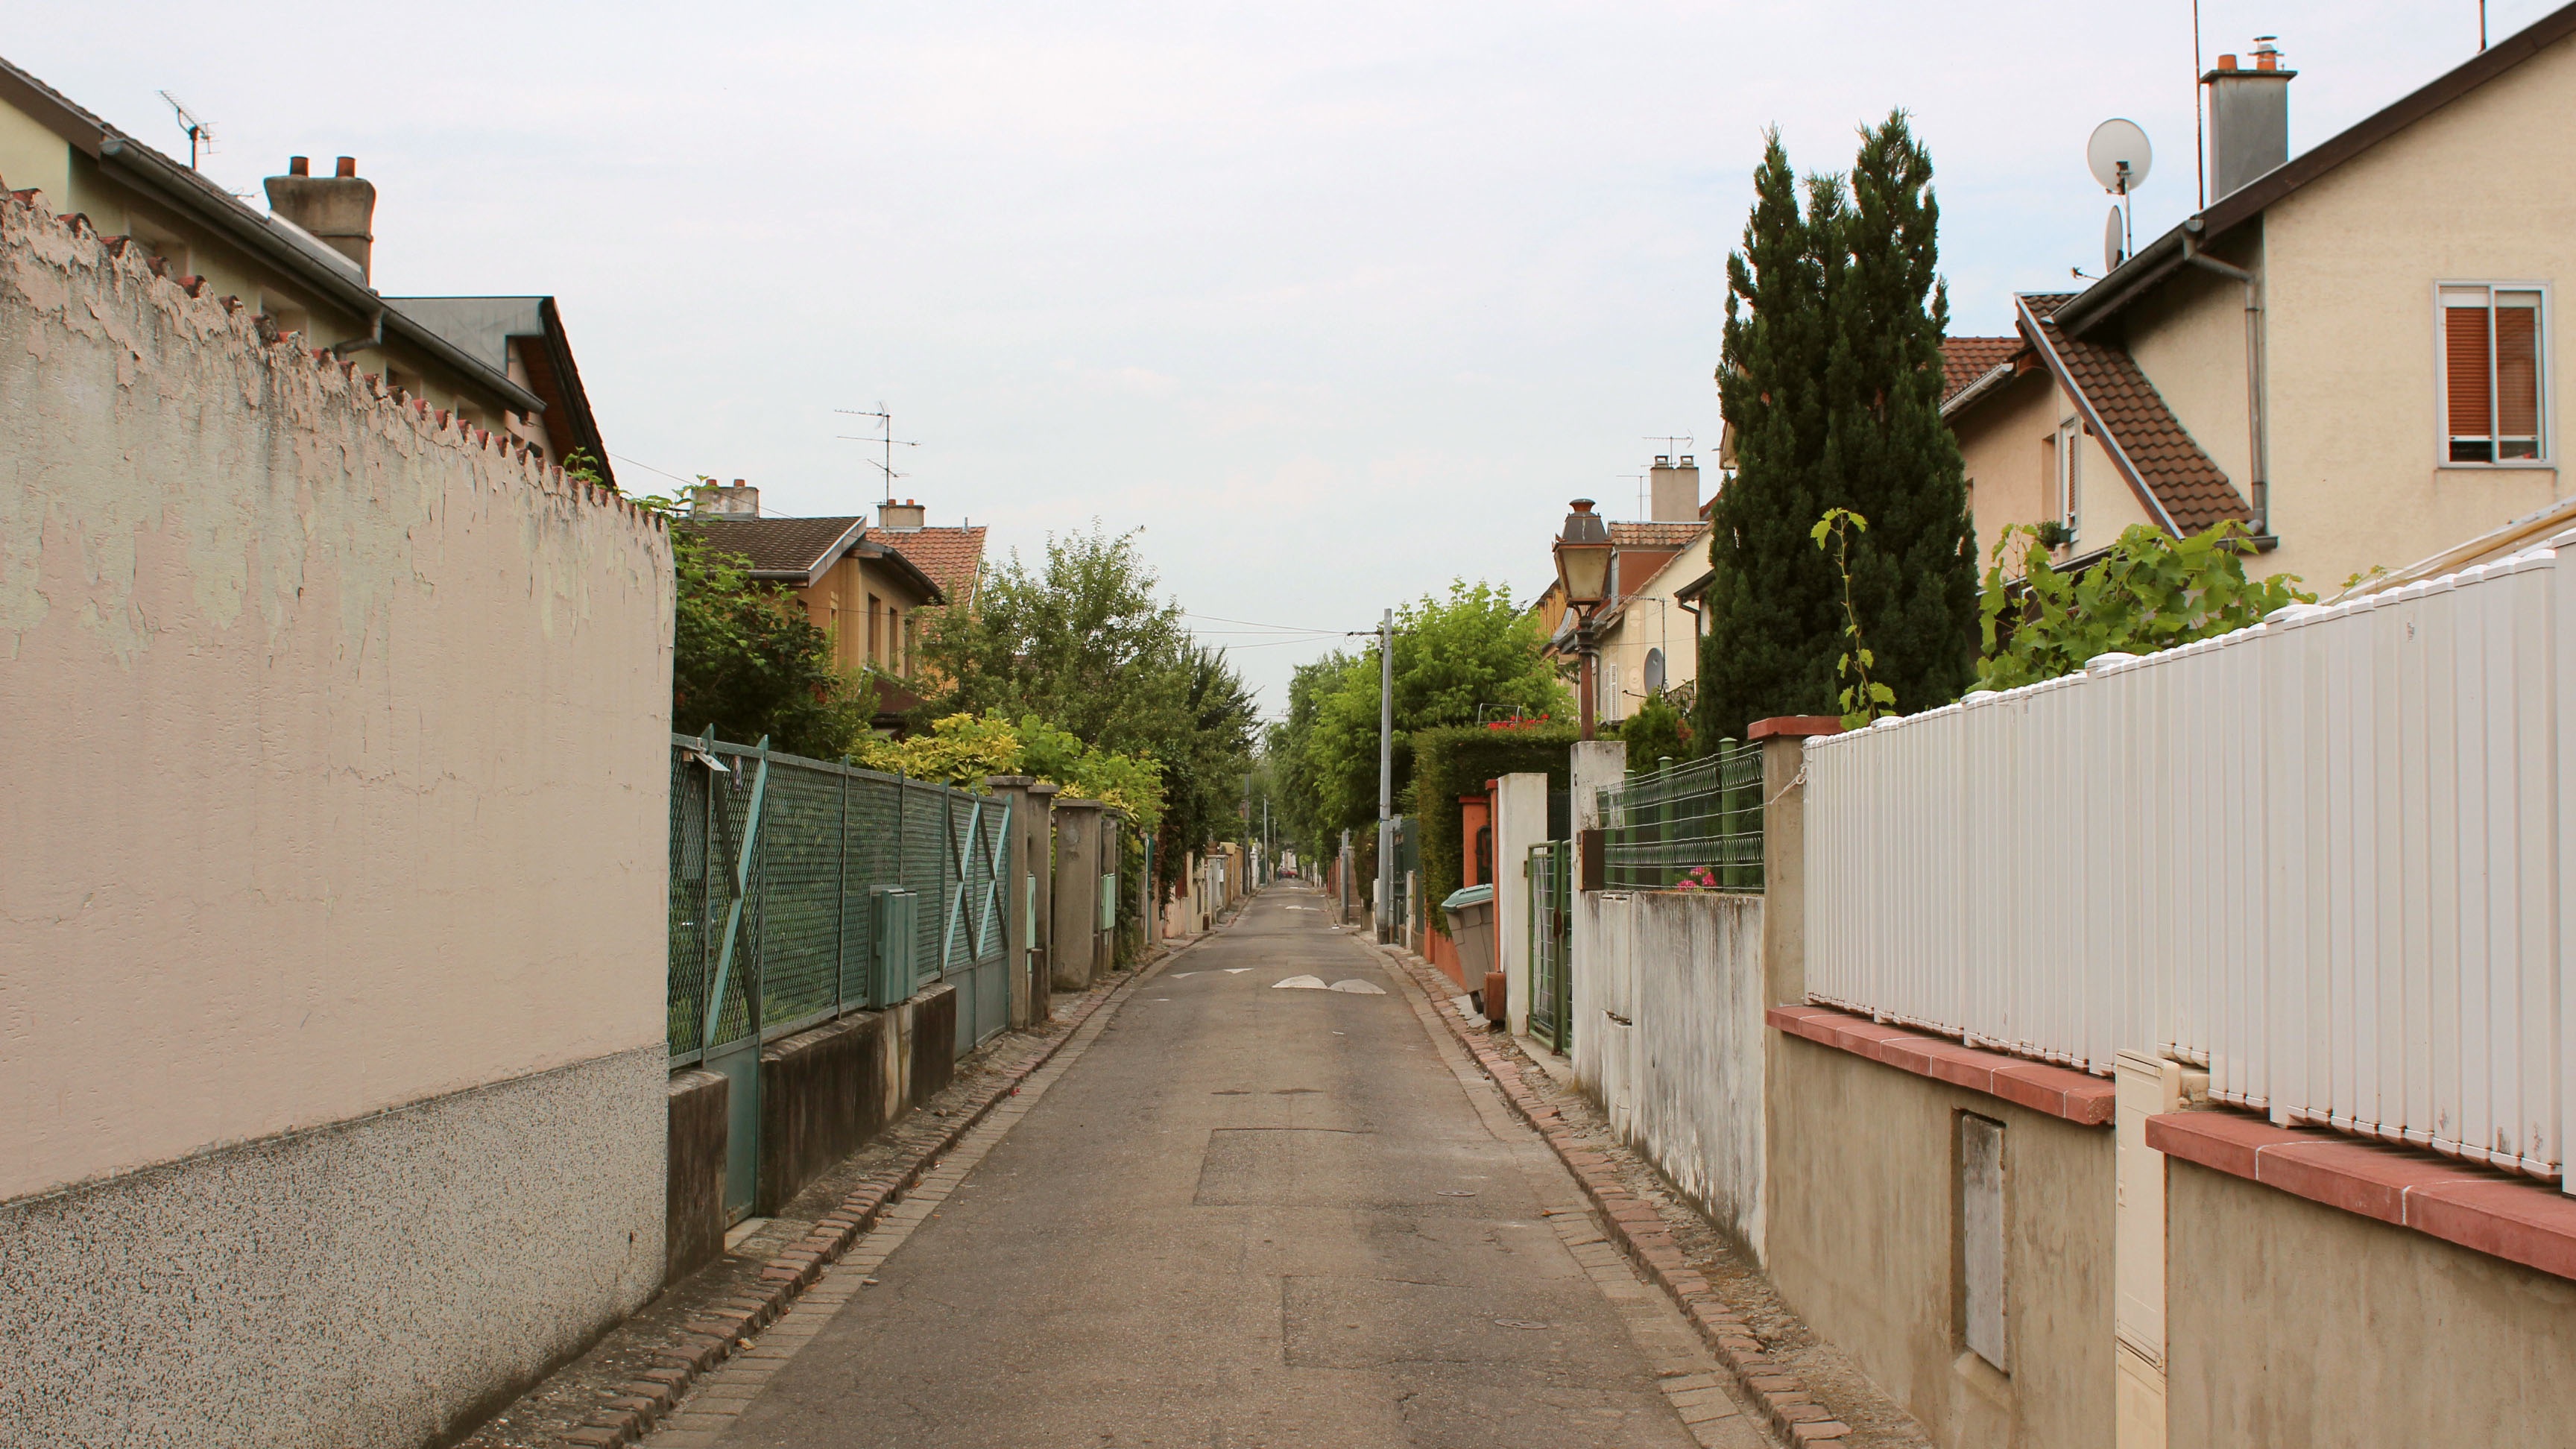
fence, road, street, town, building, alley, wall, walkway, transport, waterway, neighbourhood, residential area